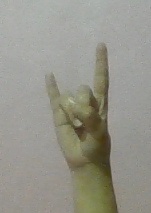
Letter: la